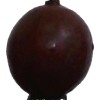
Label: gooseberry